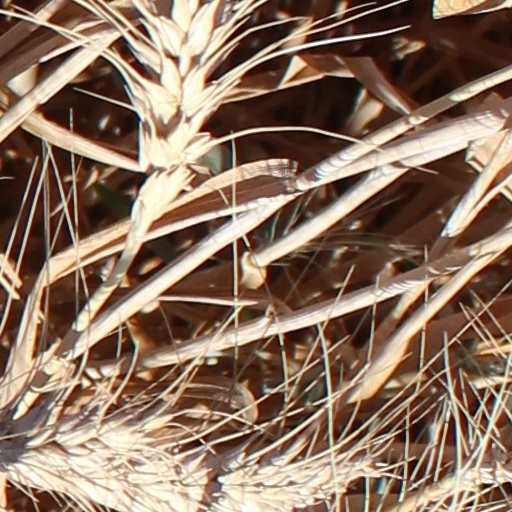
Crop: wheat